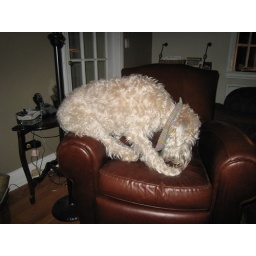
New way of sitting in the chair